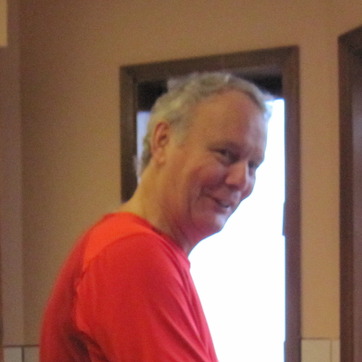
Material: skin